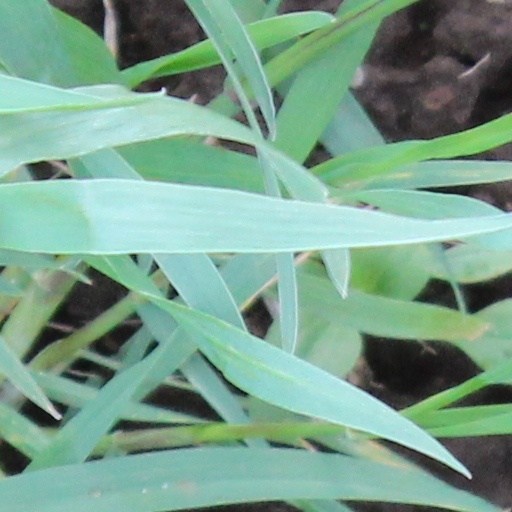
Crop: wheat